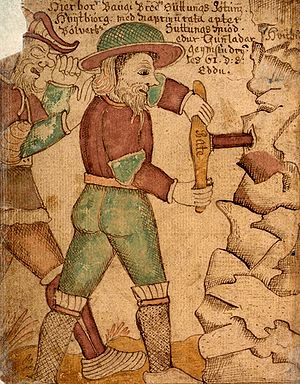
Bauge
Bauge borer ind i bjerget, så Odin kan komme ind. Illustrationen er fra et islandsk manuskript fra 1700-tallet.
Bauge er i nordisk mytologi en jætte, som er bror til jætten Suttung. Bauge hjalp Bølværk med at stjæle Skjaldemjøden, uvidende om at Bølværk var Odin.